Ariane Lopez-Huici

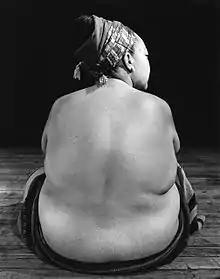

During this show, Lopez-Huici encountered Dalila Khatir, a very important future model in her work.